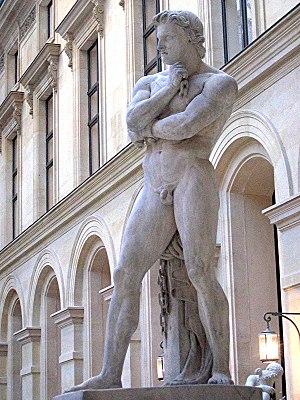
La troisième guerre servile, aussi nommée guerre des Gladiateurs ou guerre de Spartacus, fut la dernière d’une série de rébellions d’esclaves contre la République romaine, connues collectivement sous le nom de guerres serviles. La troisième guerre servile fut la seule à menacer directement le cœur romain de l’Italie et fut doublement préoccupante pour le peuple romain entre 73 et 71 av. J.-C. en raison des succès répétés contre l’armée romaine d’une bande d’esclaves rebelles qui augmentait rapidement. La rébellion fut finalement écrasée en 71 av. J.-C., après que toutes les forces militaires furent concentrées dans les mains d’un seul commandant, Marcus Licinius Crassus. Malgré cette victoire, la révolte eut des effets indirects sur la politique romaine durant les années suivantes.